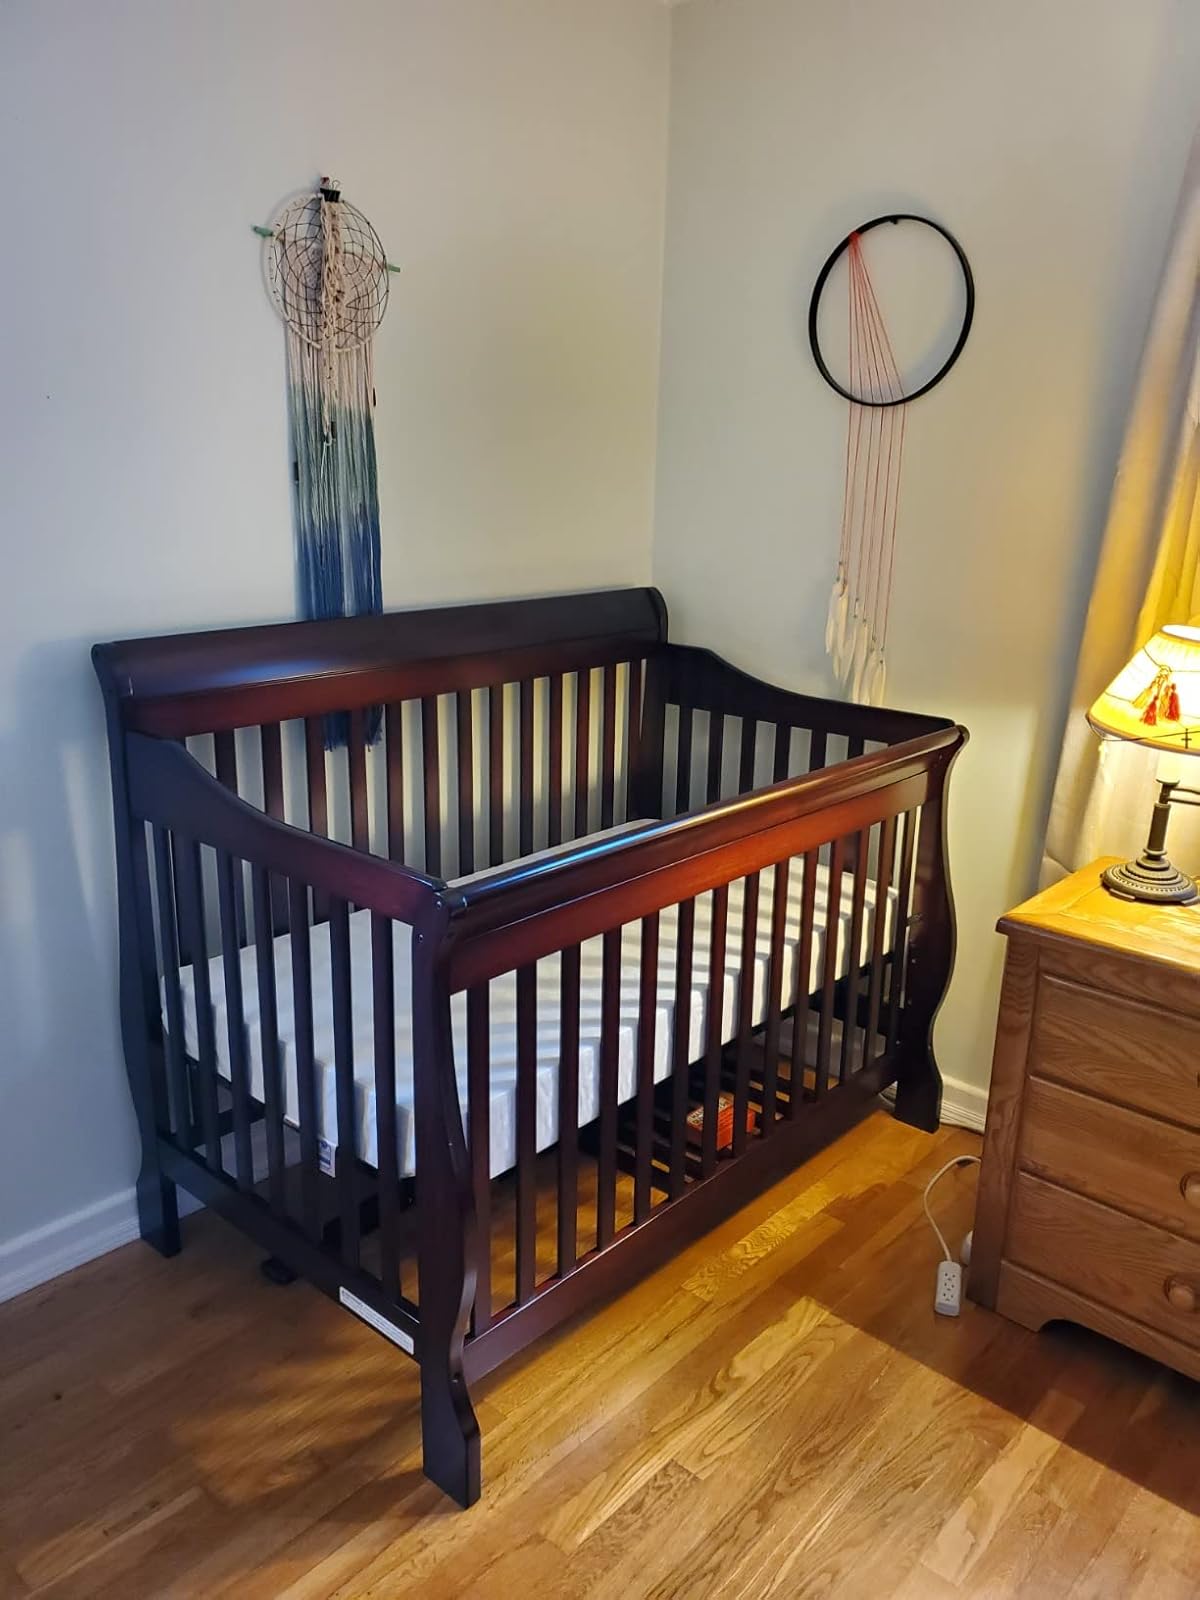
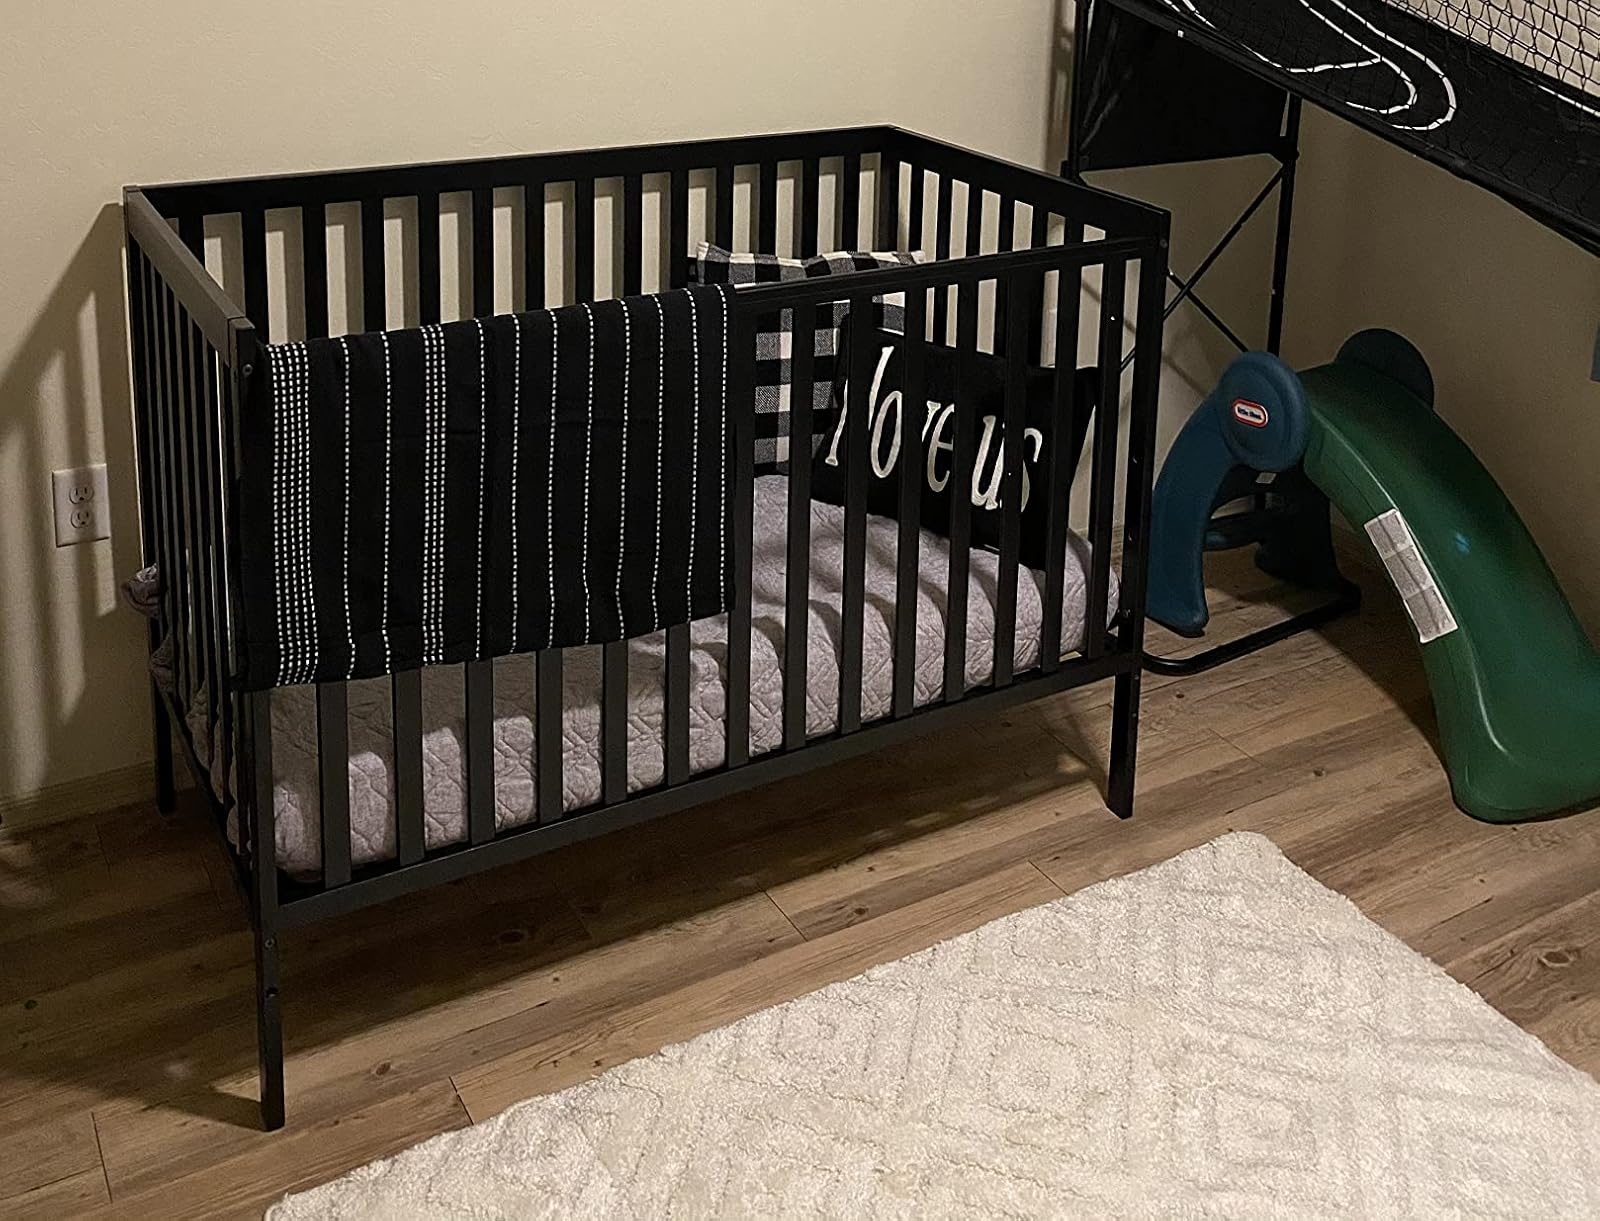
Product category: products_crib
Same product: no